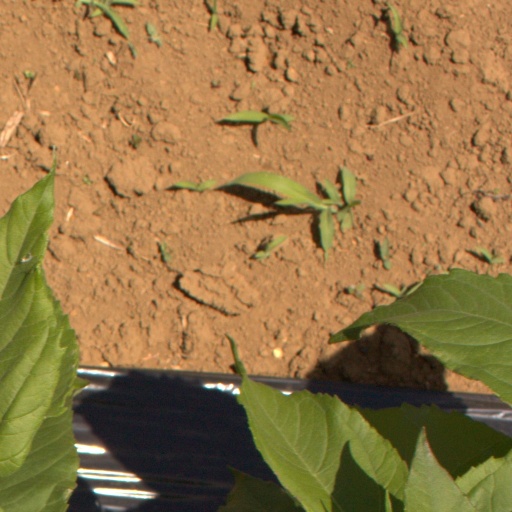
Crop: Jerusalem artichoke